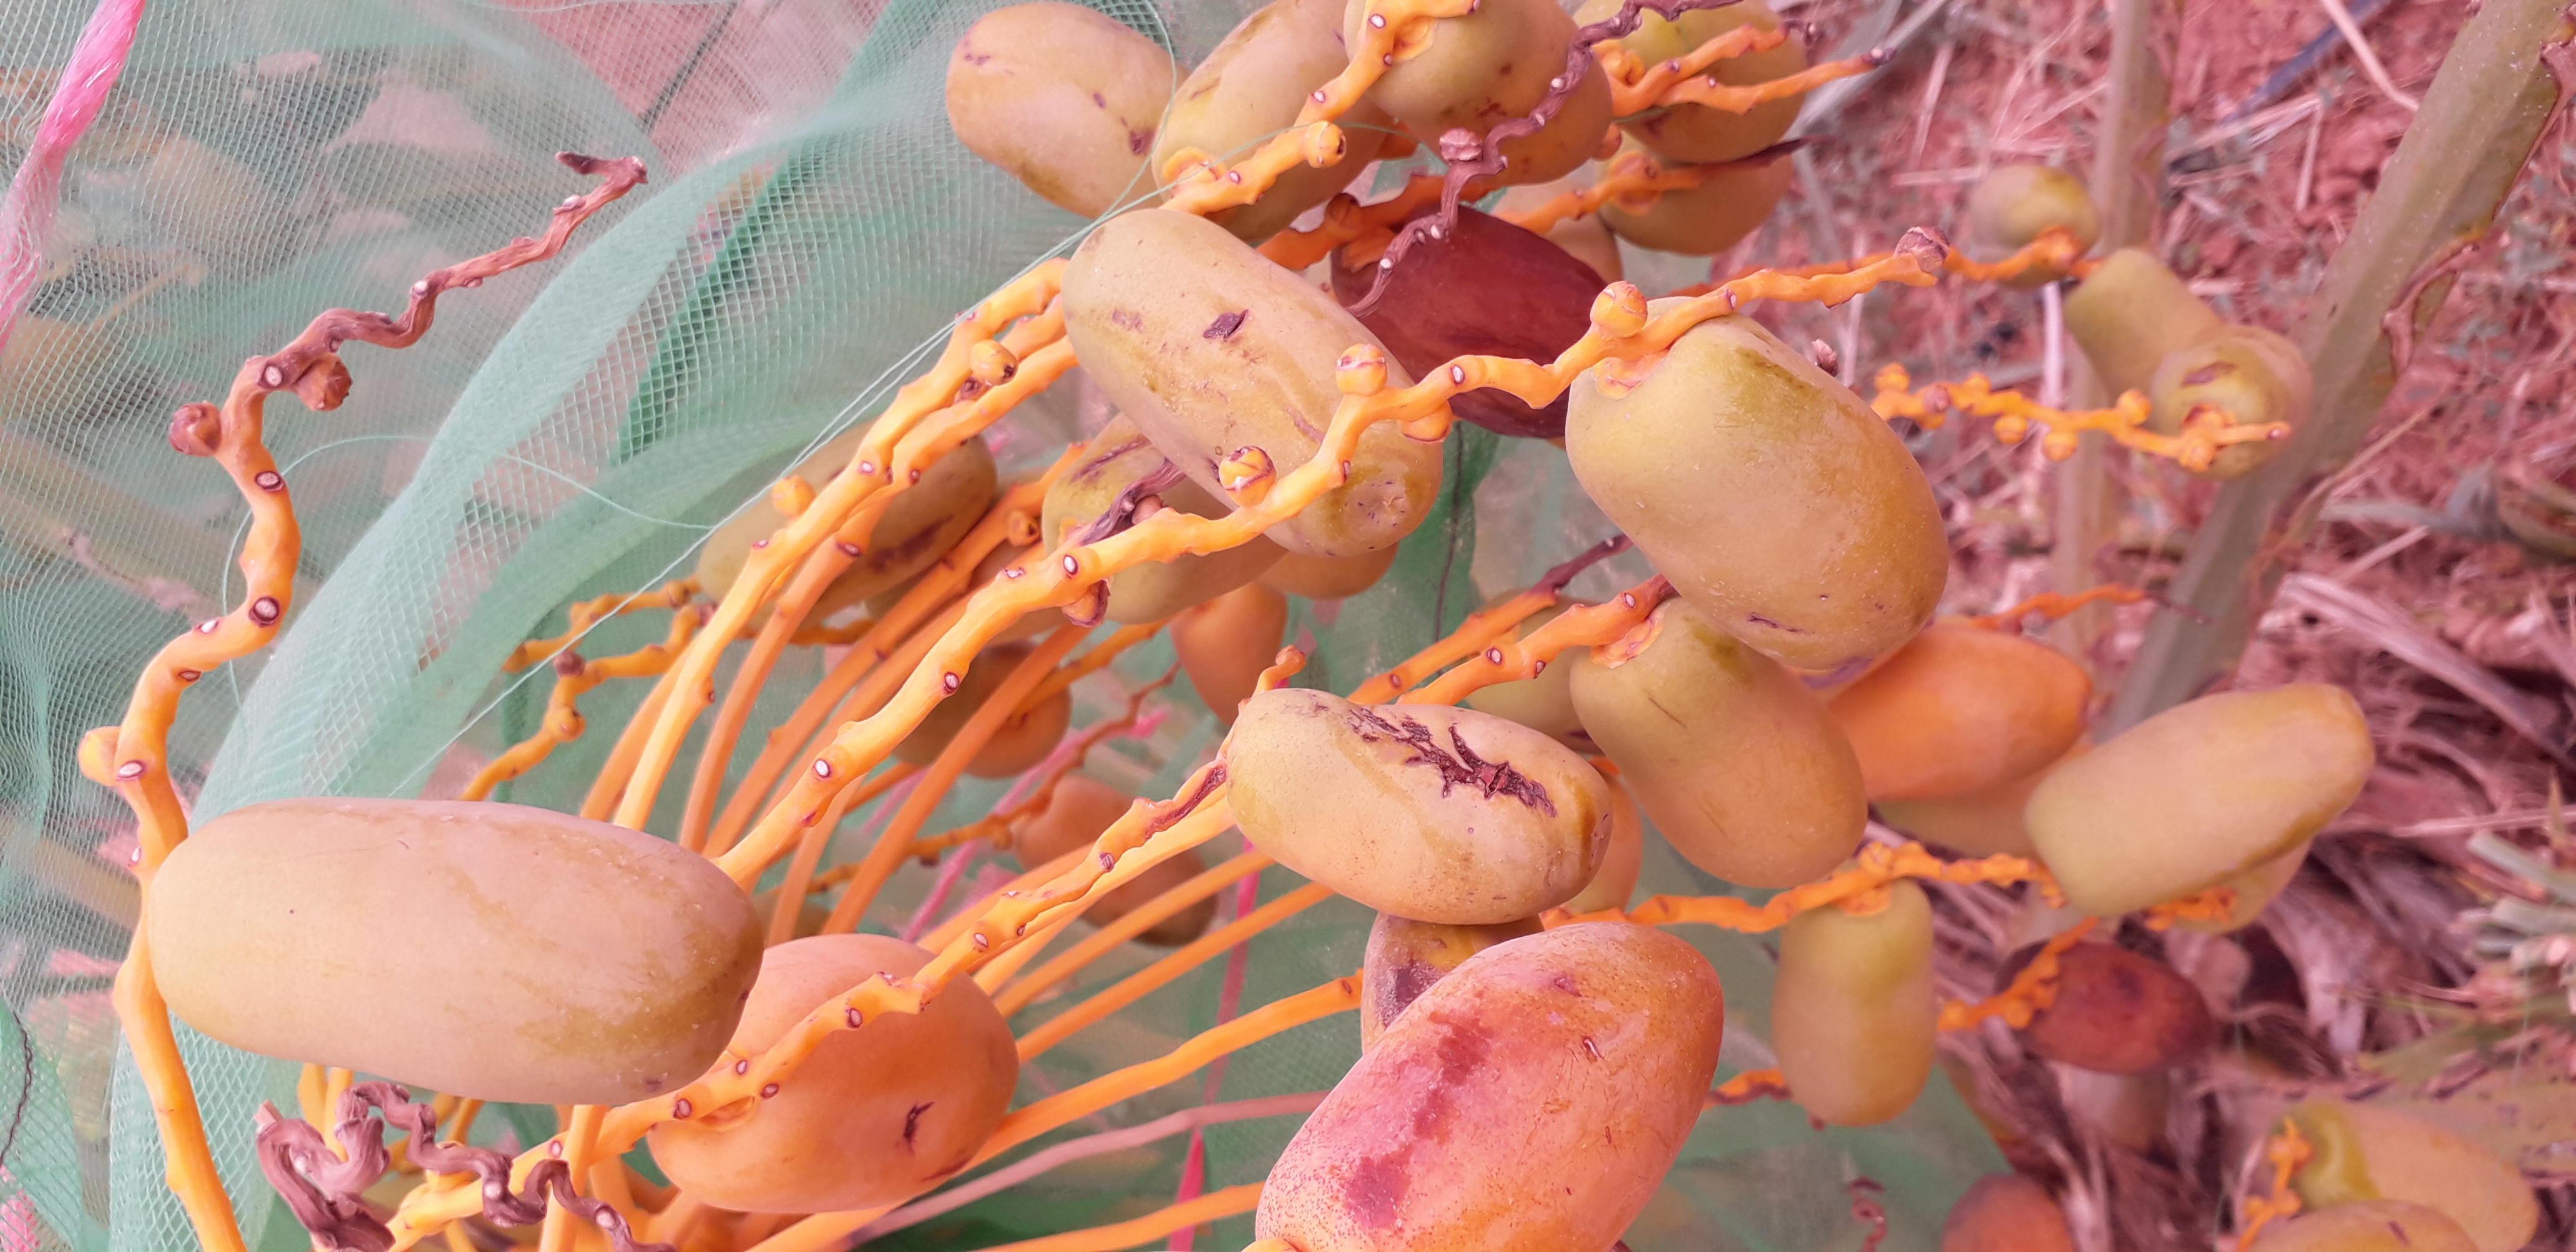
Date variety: Boumajhoul